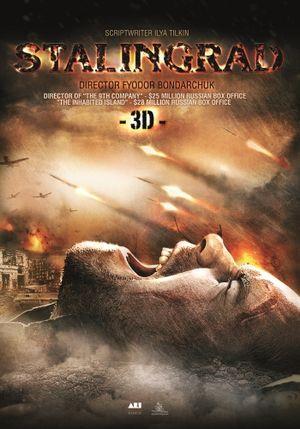
Stalingrad est un film de guerre russe réalisé par Fiodor Bondartchouk sorti en 2013.